Susan Noel

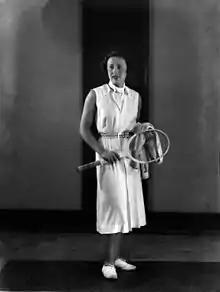
Susan Noel in 1935

Susan Diana Barham Noel-Powell (June 1912 – October 1991) was an English squash and tennis player. Noel was taught to play squash and tennis by her father Evan Noel, a successful racquets player.